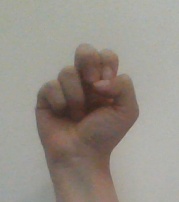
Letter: gaaf